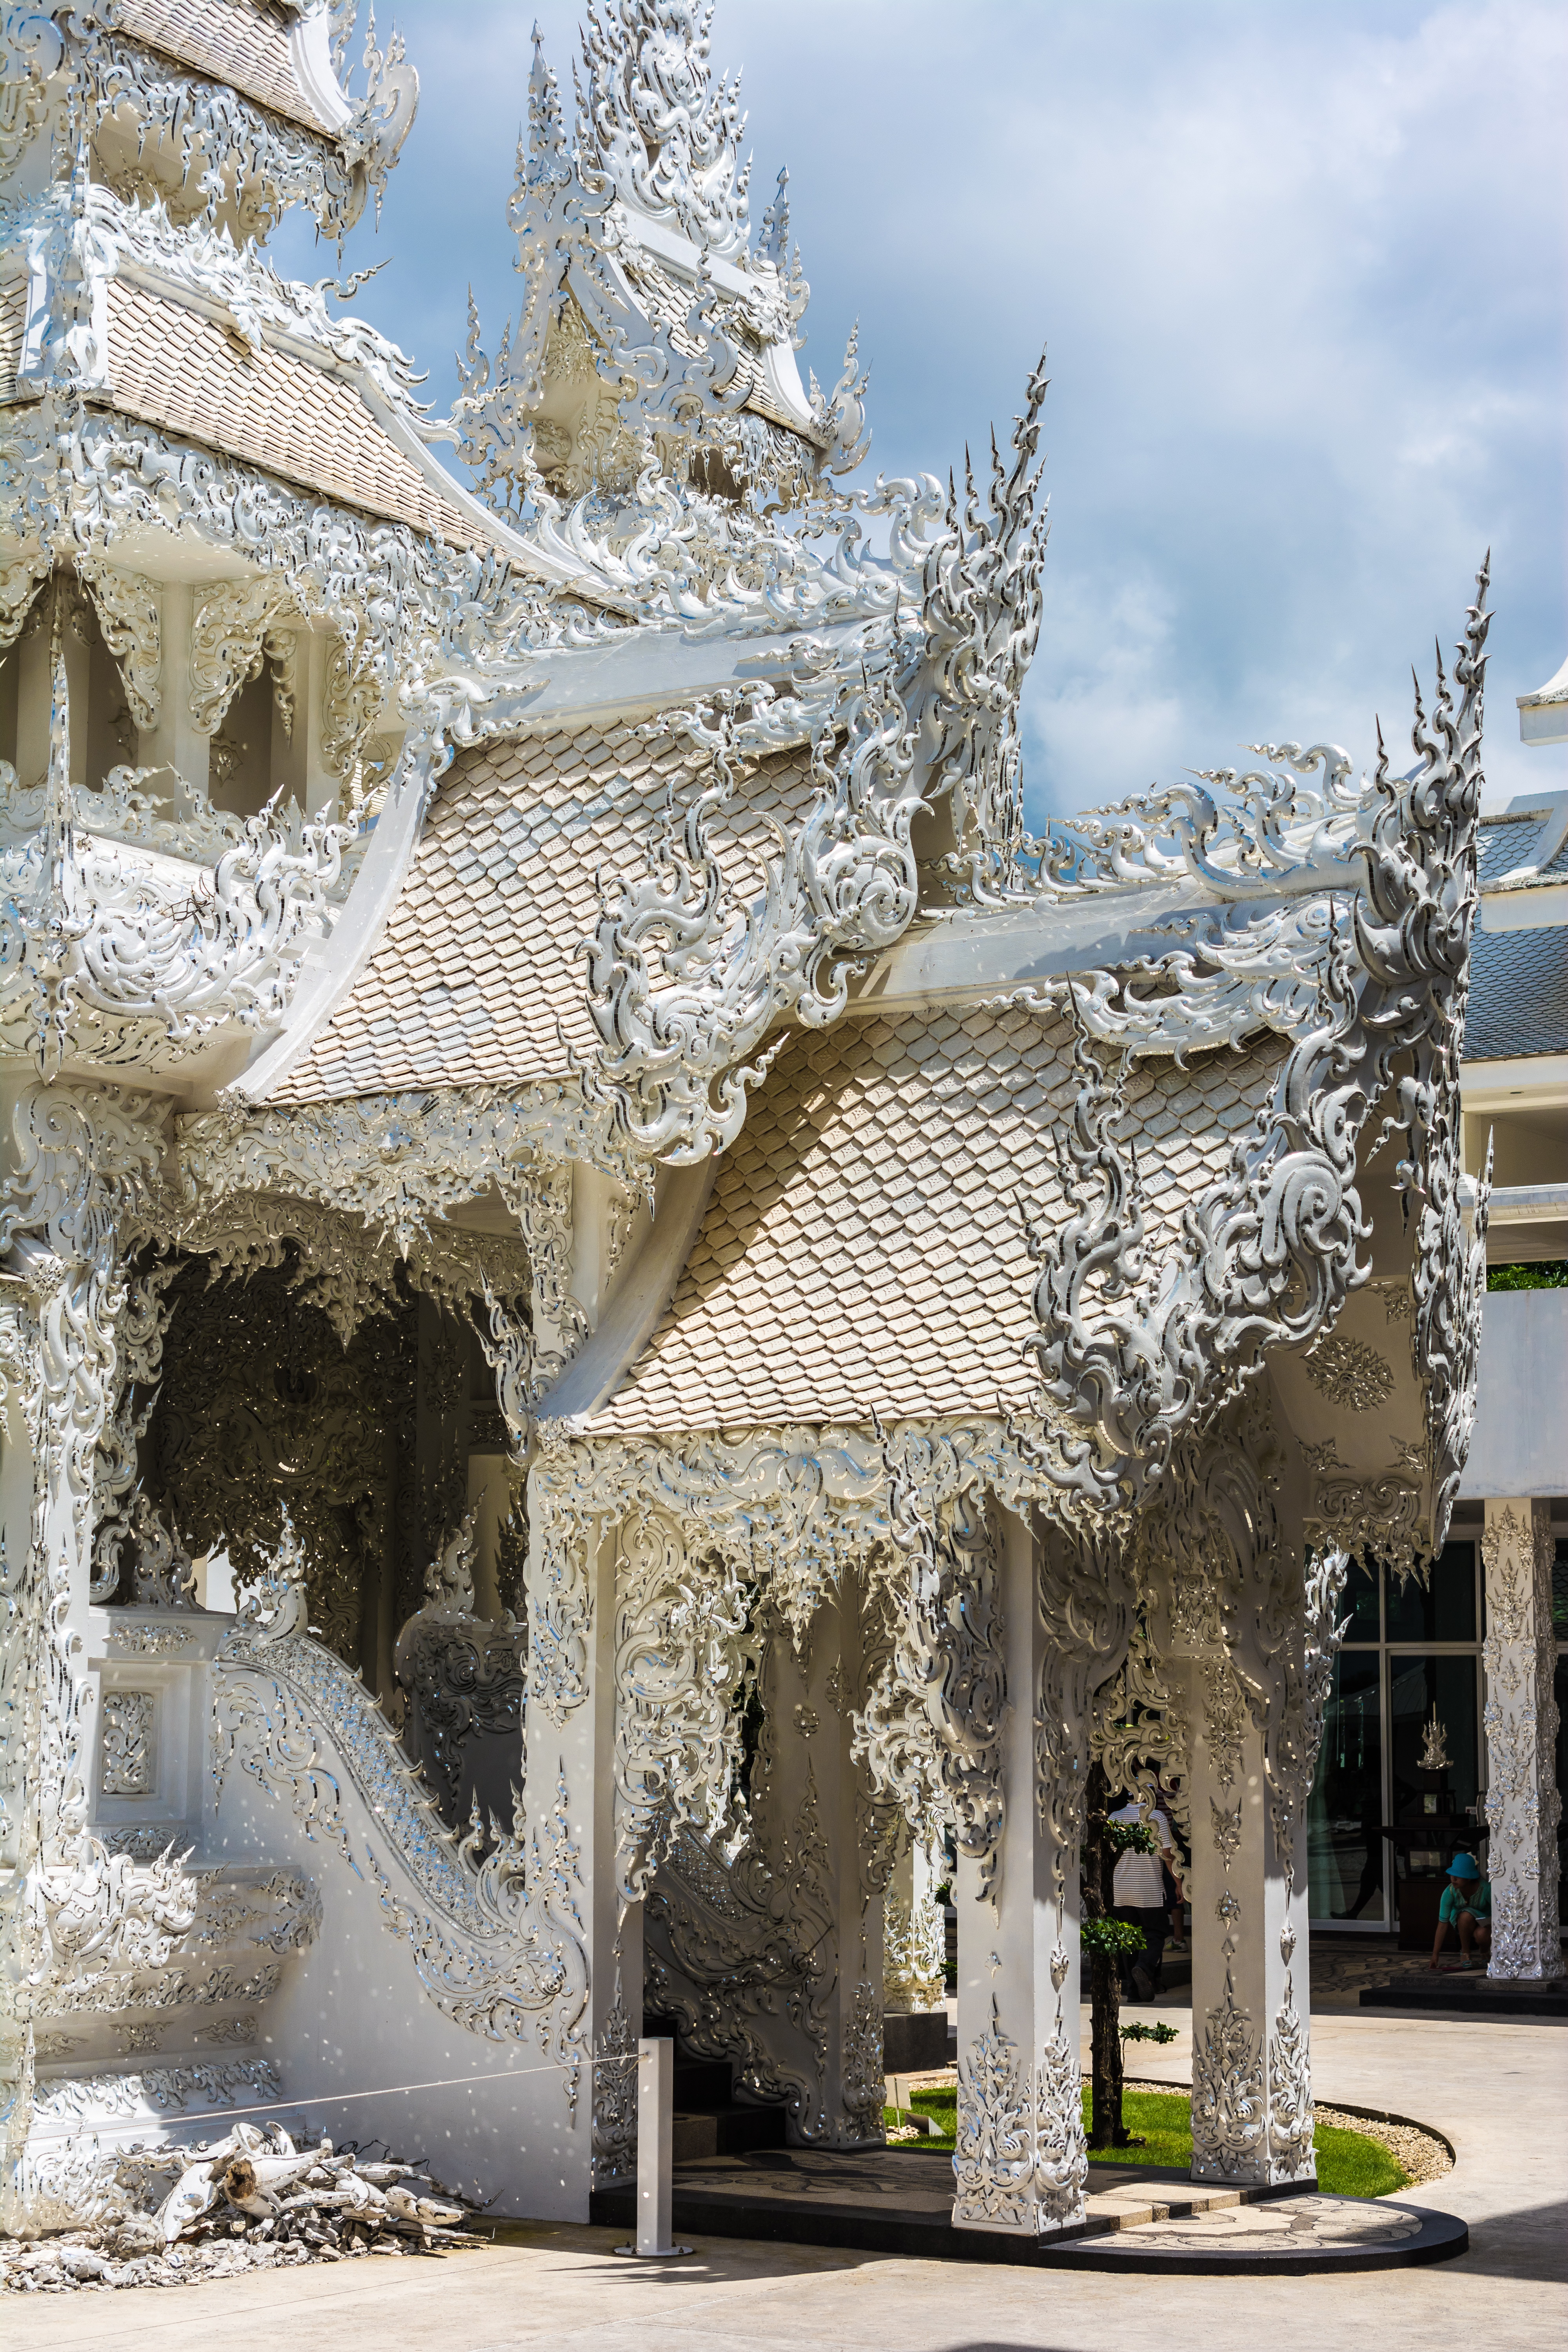
snow, winter, building, palace, statue, asia, landmark, place of worship, thailand, chiang rai, sculpture, temple, shrine, hindu temple, white temple, ancient history